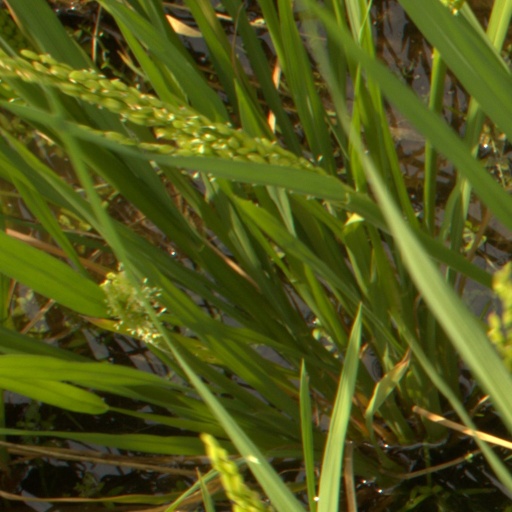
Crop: rice